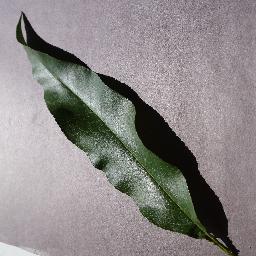
Label: Peach___healthy